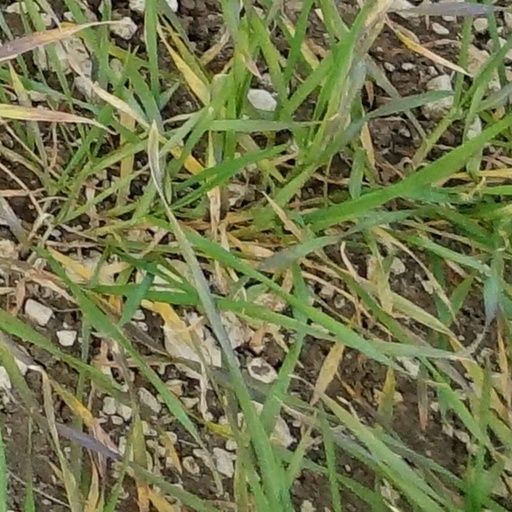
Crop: wheat